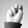
ASL letter: N